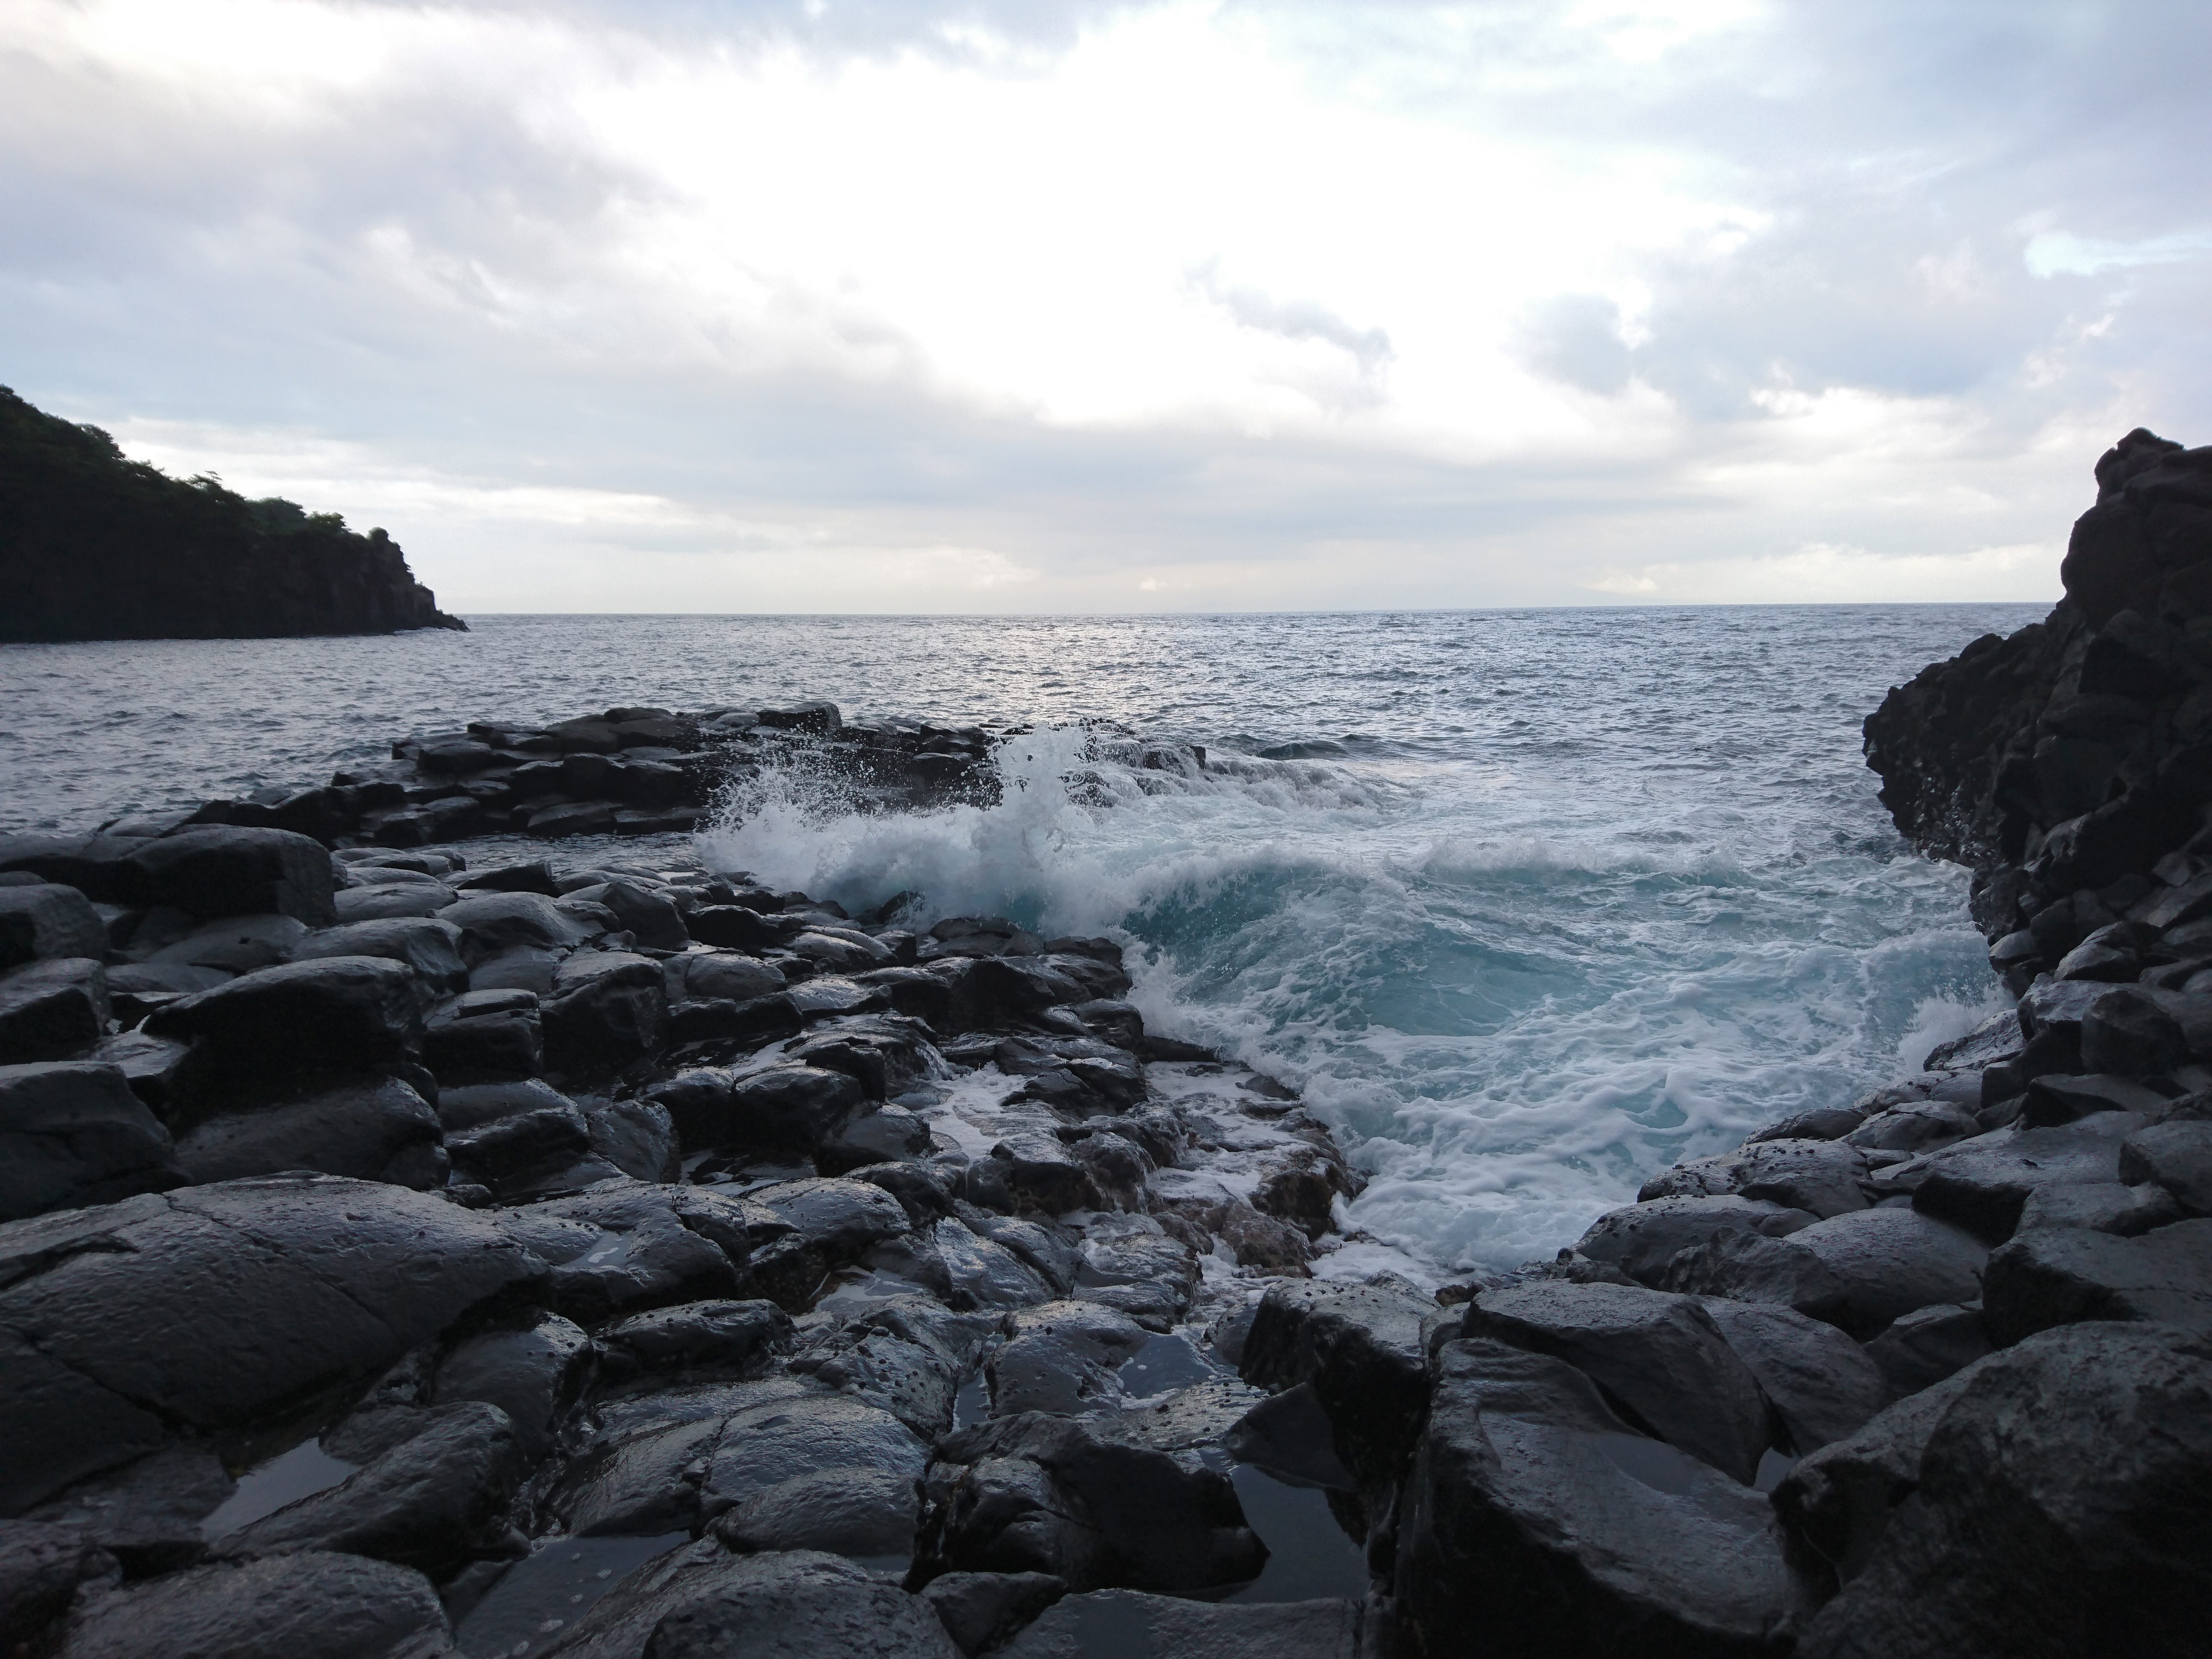
beach, sea, coast, water, rock, ocean, horizon, cloud, shore, wave, cliff, cove, bay, terrain, material, body of water, iso, cape, wind wave